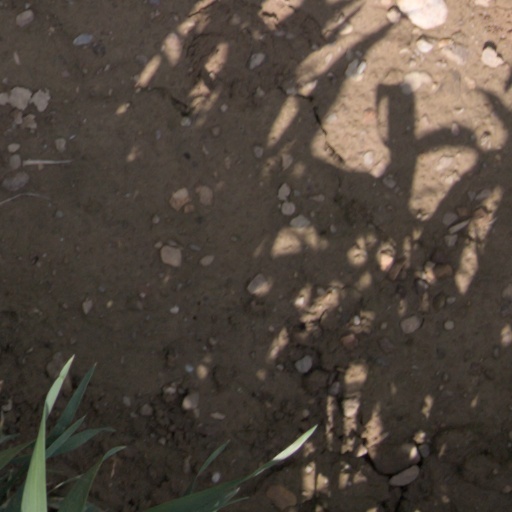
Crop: wheat